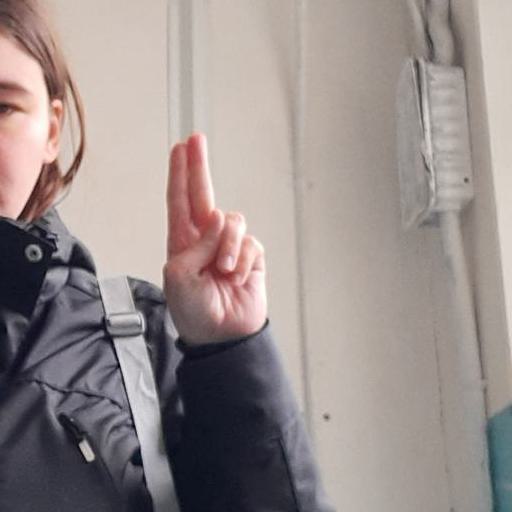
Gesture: two_up